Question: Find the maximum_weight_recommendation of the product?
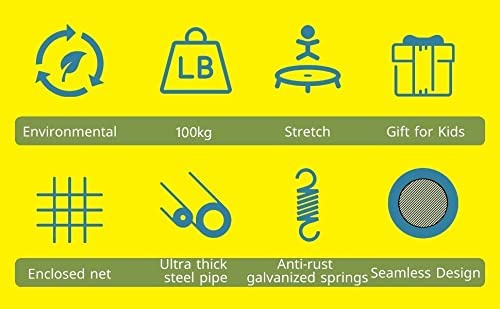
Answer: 100 kilogram